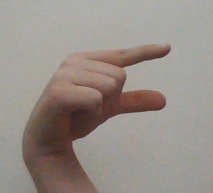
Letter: dal